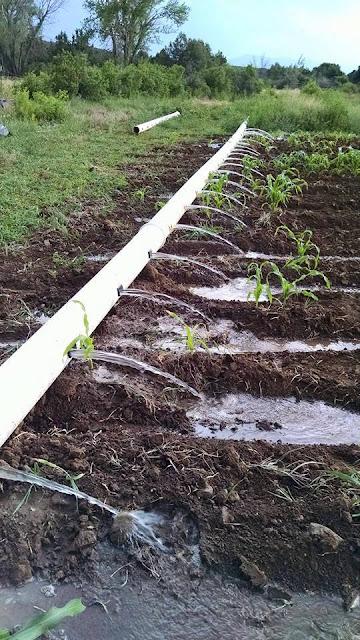
Bomba lililotobolewa likichuruzisha maji kutoka kwake kuelekea kwenye shamba ambapo kuna mitalo imetengenezwa ikipeleka maji katika shamba hilo kwa ajili ya kumwagilia. Hiki ni kilimo cha kisasa kinachomwagilia mazao na uhifadhi wa maji katika mazao hayo muda wowote.